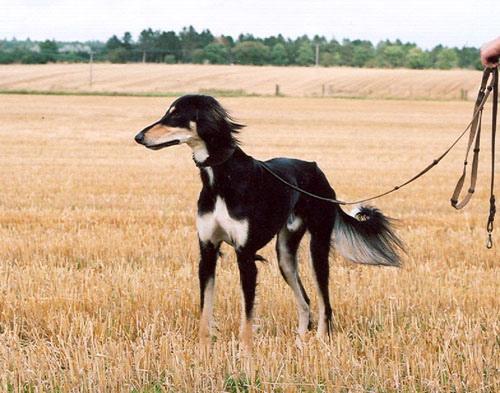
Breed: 206-n000051-Saluki